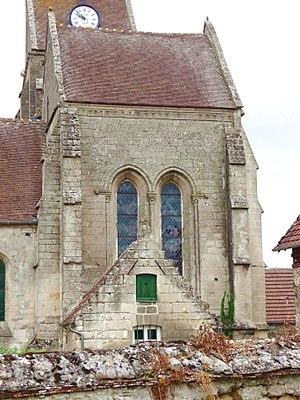
Église Saint-Martin-et-Saint-Léonard de Vez - voir titre.
L’église Saint-Martin-et-Saint-Léonard est une église catholique paroissiale située à Vez, dans le département de l'Oise, en France. Sa partie la plus remarquable est son petit chœur rectangulaire de style gothique, qui date des années 1225 / 1230 et est d'une sobre élégance. Le clocher en bâtière un peu trapu, d'une génération plus ancienne, le flanque au nord, et le dépasse de peu. Son rez-de-chaussée abrite la chapelle de la Vierge. Quatre fois plus long que le chœur est la nef non voûtée du milieu du XIIᵉ siècle, dont la charpente partiellement apparente conserve des engoulants. Quoique largement dominée par le chœur à l'extérieur, elle atteint, à l'intérieur, la même hauteur sous plafond que ce dernier. La nef vaut surtout pour sa façade occidentale assez originale et conservée sans aucune altération, et les grandes arcades gothique flamboyant vers le bas-côté nord, qui aboutit sur la base du clocher. L'église a été inscrite au titre des monuments historiques par arrêté du 3 avril 1926. Elle est aujourd'hui affiliée à la paroisse Saint-Sébastien de Crépy-en-Valois, et des messes dominicales y sont célébrées tous les deux mois environ, à 11 h 00.